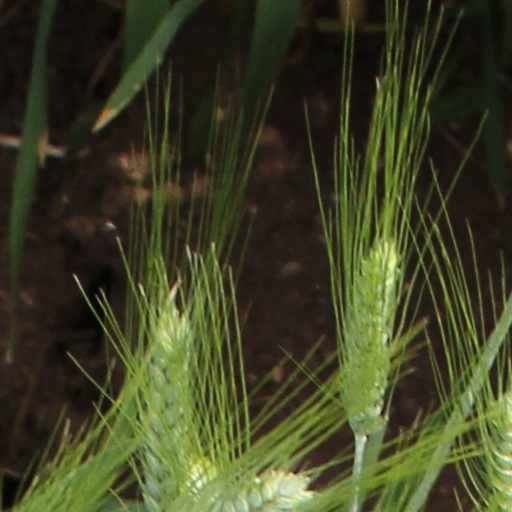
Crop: wheat